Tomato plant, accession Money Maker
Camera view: vertical (180 deg); turntable rotation: 240 degrees
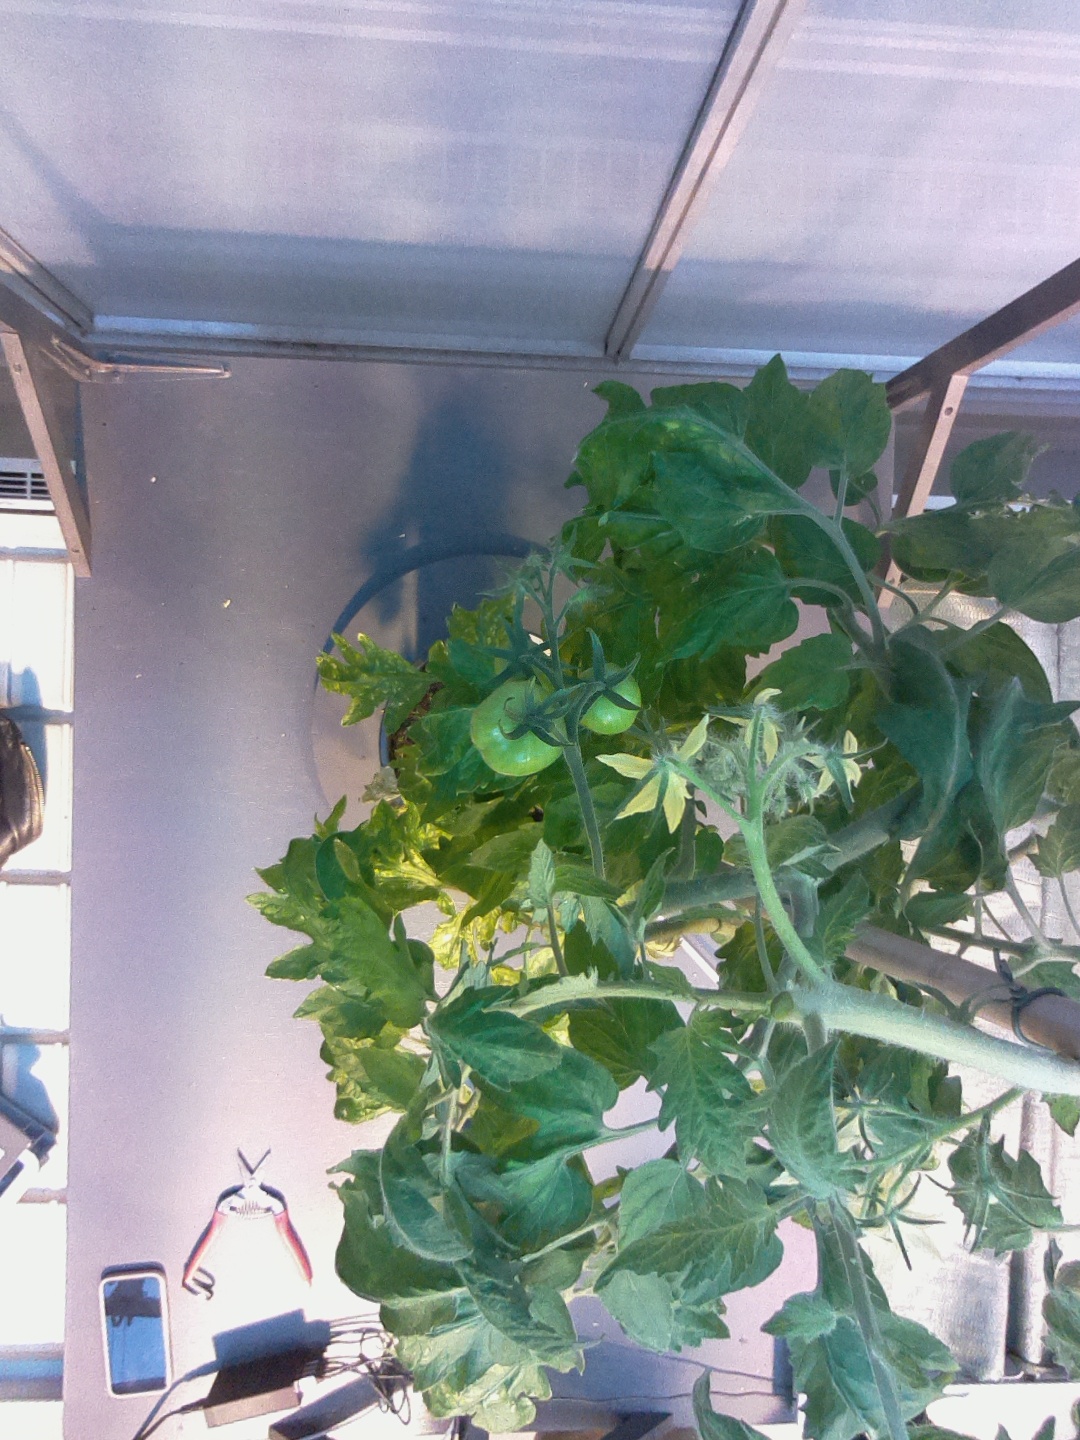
BBCH growth stage 72: 20%-30% of final fruit size